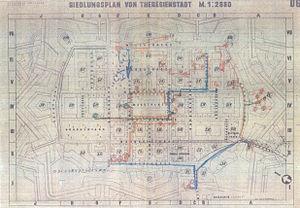
Theresienstadt. Ein Dokumentarfilm aus dem jüdischen Siedlungsgebiet, également connu sous le titre apocryphe Der Führer schenkt den Juden eine Stadt, est un film de propagande nazie en noir et blanc sonore réalisé en 1944 par Kurt Gerron sur ordre des autorités nazies et achevé en 1945 par Karel Pečený. Considéré comme le comble du cynisme et l'exemple le plus pernicieux du cinéma nazi, il s'agit du second film nazi, et le plus notable, à prendre pour sujet le camp de concentration de Theresienstadt, le seul camp sur lequel les nazis aient choisi de montrer un film, après l'avoir « embelli » en vue de la visite d'une délégation internationale de la Croix-Rouge. Ce second film est également le seul film sonore existant sur les camps, cette situation unique conduisant H.G. Adler à attribuer à Theresienstadt le surnom de Hollywood des camps de concentration. Le film est réputé perdu dans sa version intégrale, seuls quelques fragments subsistent.